Kyrgyz Khaganate

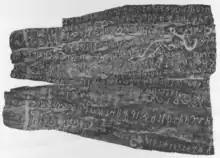
Elegest inscription

After an unsuccessful campaign against the Kyrgyz in 693, the Gokturk khagan Qapaghan was forced to recognize the title of Khagan for the Kyrgyz ruler Bars Bek and even tried to conclude a dynastic alliance with him by marrying his "younger sister-princess" to him. However, this only temporarily dulled the most acute contradictions between the Gokturks and the Kyrgyz, who fought for dominance over Central Asia. In 707 and 709 Kyrgyz envoys visited the Tang Empire twice. At this time, the Gokturks were at war with the Tang Empire and the Kyrgyz found themselves in a new coalition with the Türgesh, Chik, Az and Tang Empire. The greatest danger to the Gokturks during this period was represented by the Kyrgyz who gained strength. In 709, the Gokturk army defeated the Chiks and Azs,